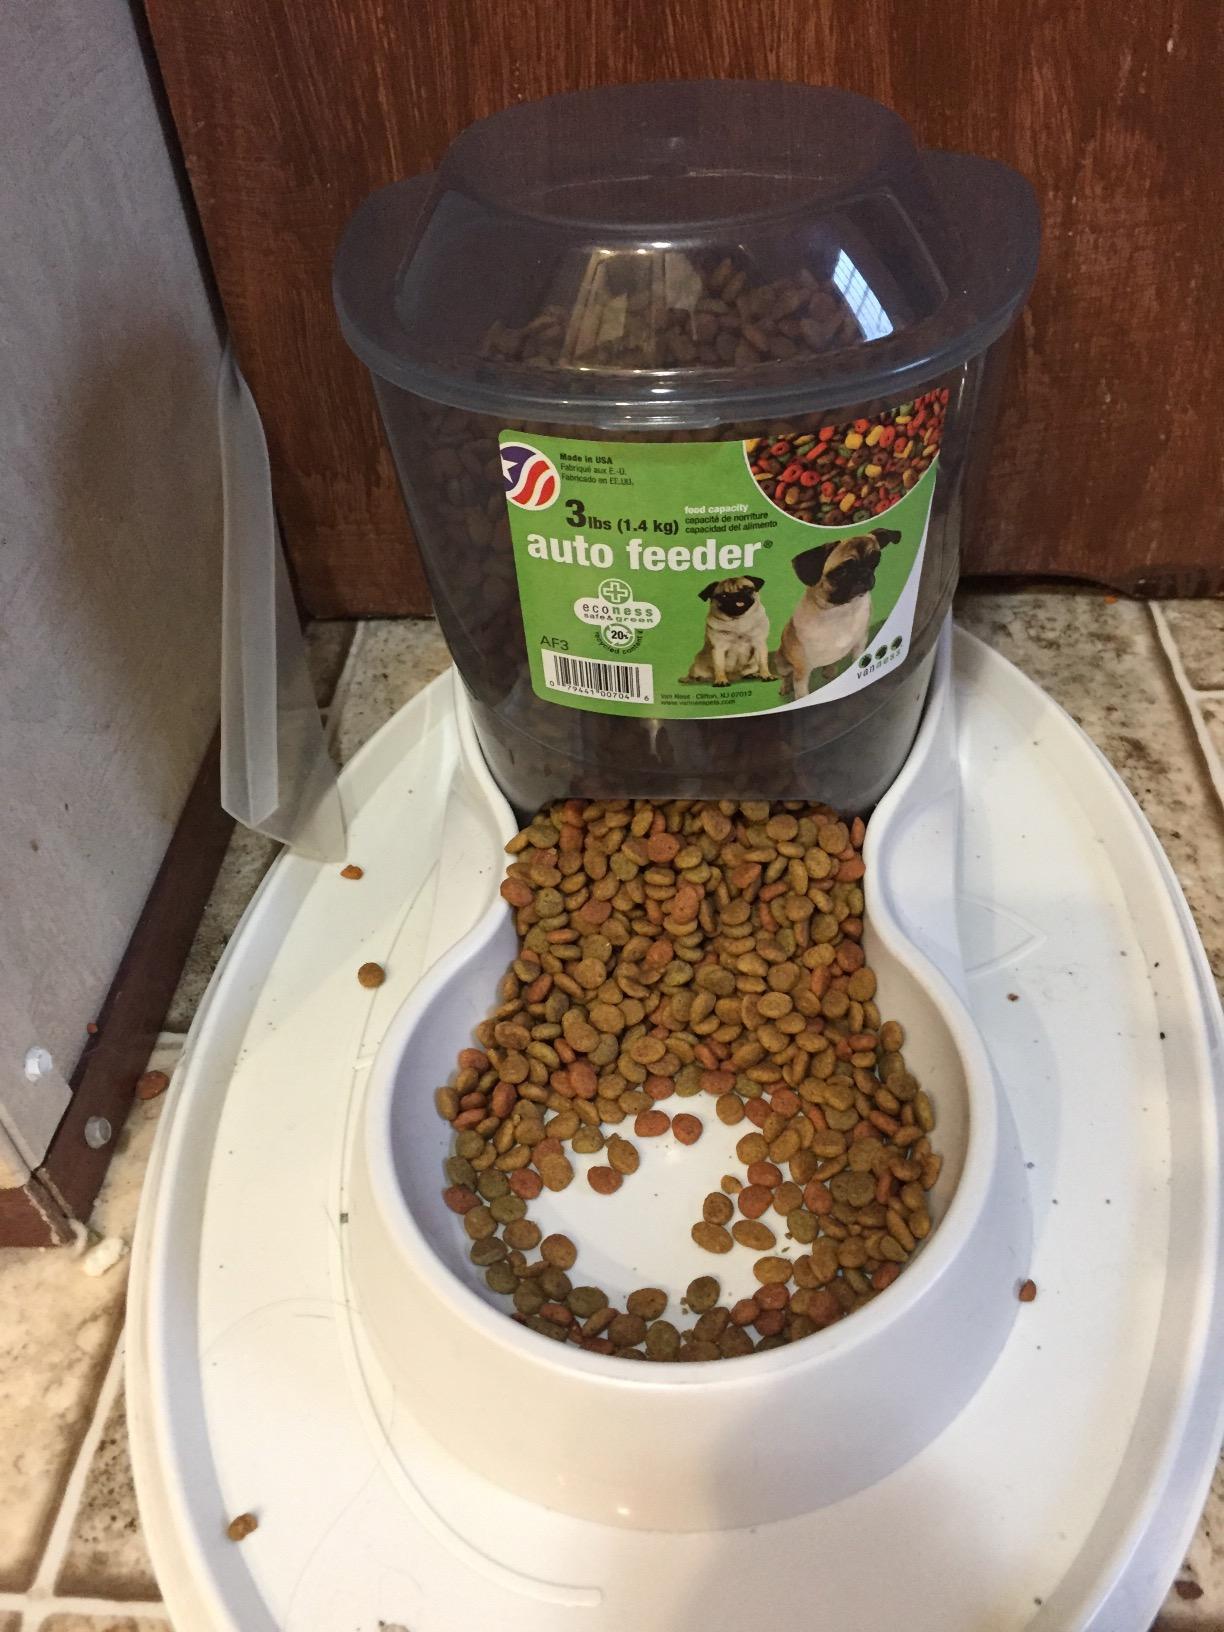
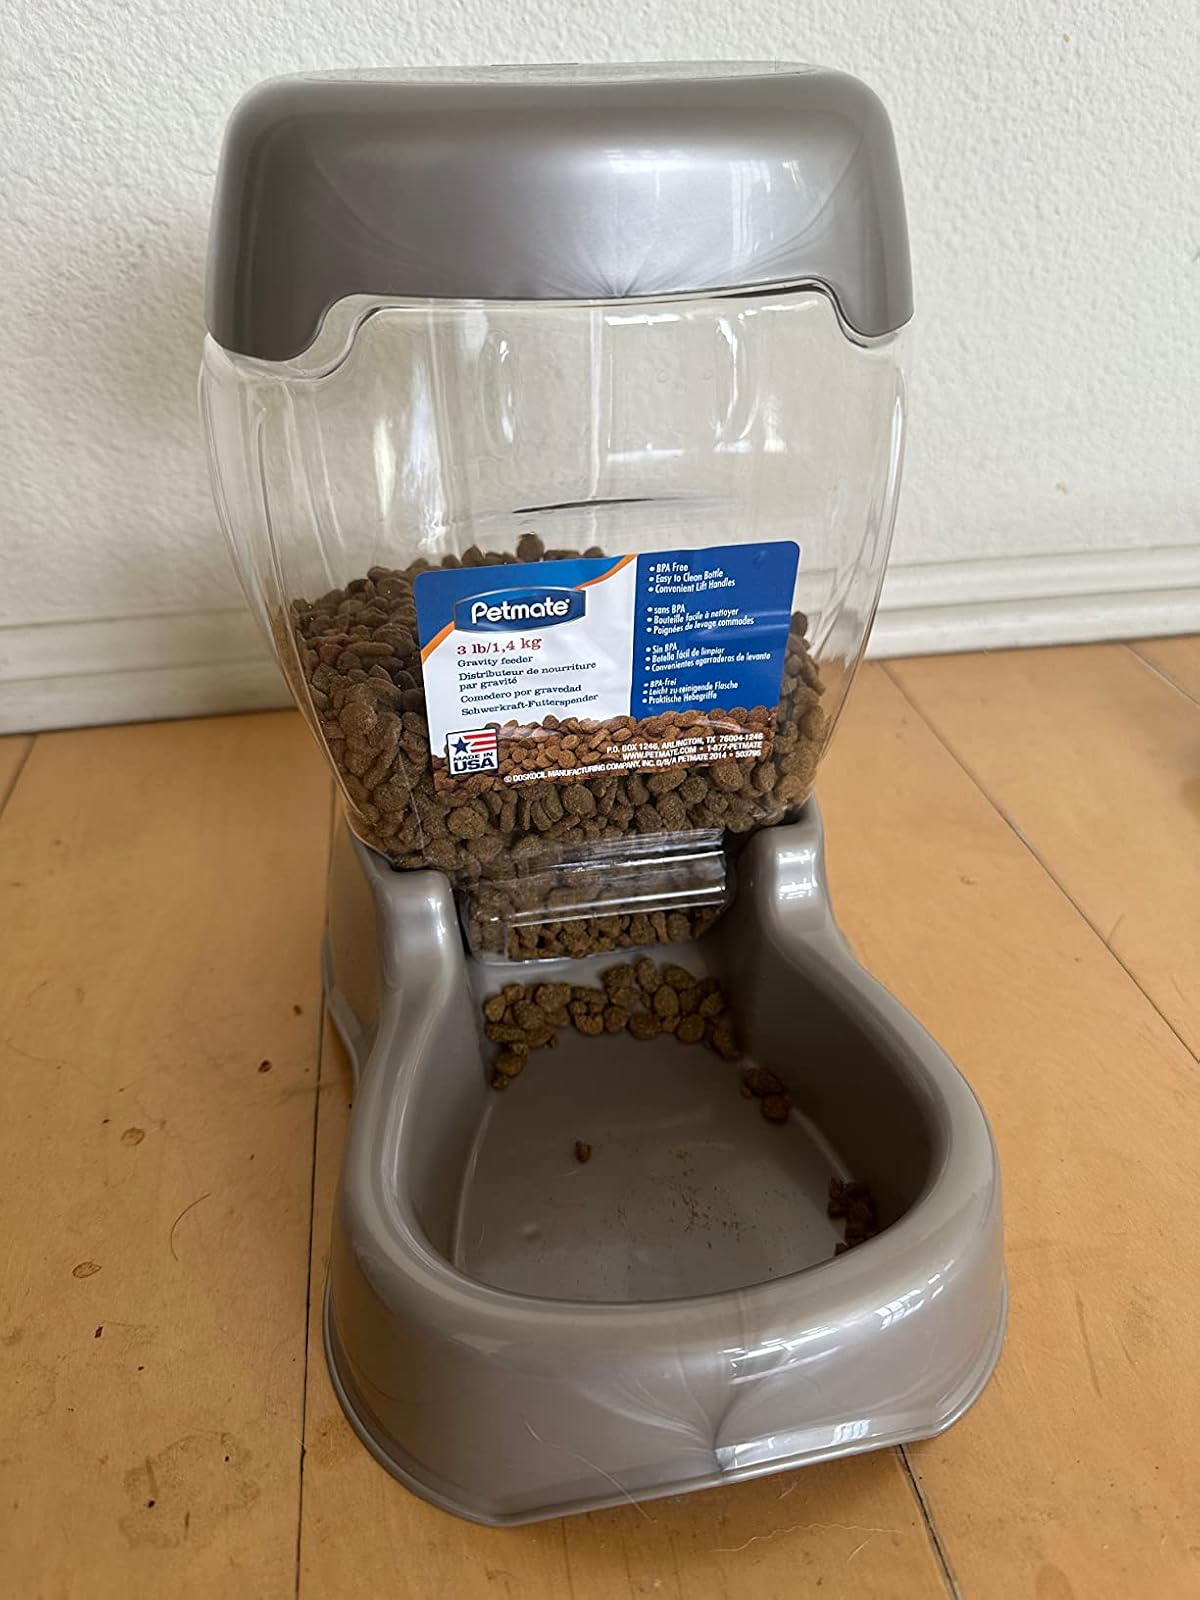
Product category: items_feeder
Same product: no